Roman Mählich

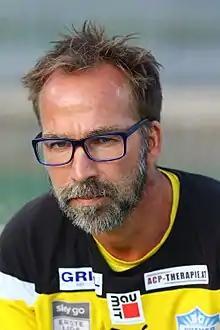
Mählich as SC Wiener Neustadt coach

Roman Mählich (born 17 September 1971) is an Austrian football manager and a former player.